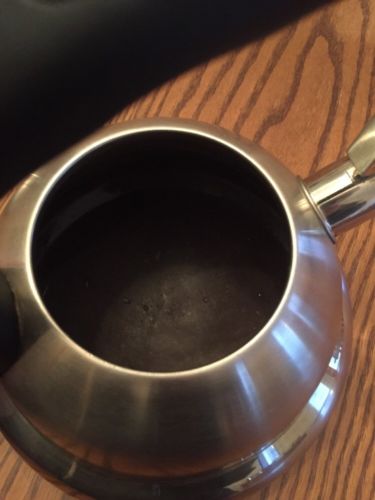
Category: kettle